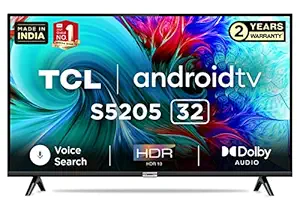
TCL 80 cm (32 inches) HD Ready Certified Android Smart LED TV 32S5205 (Black)
Category: Electronics
Price: 10901 (list price: 30990)
Rating: 4.1 (398 ratings)
About this product: Resolution: HD Ready (1366 x 768) | Refresh Rate: 60 hertz|Connectivity: 2 HDMI Ports to connect set top box | 1 USB ports to connect hard drives or other USB devices | IR Port to control connected devices like DVD / STB Players|Sound: 16 Watts Output | Powerful Speakers with Dolby Audio|Smart TV Features : Android R 11 ,Packed with amazing smart features such as Google Voice Search, Google App Store and Built-in Chromecast. Google Play Store, YouTube, Google cast, Netflix.|Display : LED Smart TV | Ultra bright screen for flawless picture quality even in bright rooms|Warranty Information: 2 year comprehensive warranty provided by the manufacturer from date of purchase|Installation: For Installation, Wall Mounting, Demo Of This Product Once Delivered, Directly Contact Brand Support (Visit Brand website for Toll free numebrs) and Provide Product's Model Name And Seller's Details Mentioned On Your Invoice. The Service Center Will Allot You A Convenient Slot For The Service